Thane House

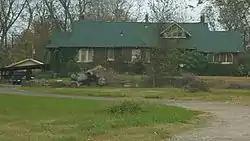

The Thane House is a historic residence at Levy and First Streets in Arkansas City, Arkansas, overlooking the Mississippi River. The 1½-story Craftsman style house was built for Henry Thane in 1909 to a design by Charles L. Thompson. It has a tile roof, with a steeply pitched gable dormer on the front facade. The center entry is recessed, with a projecting bay to one side which is capped by a three-sided roof. The eaves have exposed rafter ends, and the front gable has false half-timbering.